Alert crew

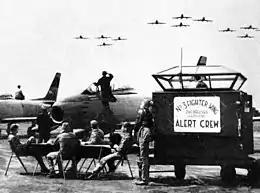
RCAF alert crew at Zweibrücken Air Base, Germany in 1957 waiting to scramble with the Canadair Sabre jet fighters

Although alert crews were probably in use during World War I, the term primarily came of use during World War II, as single seat fighter pilots or multi-seat fighter/pursuit aircraft crews would be scrambled to intercept enemy fighter or bomber aircraft, as was most notably characterized by the Royal Air Force (RAF) during the Battle of Britain in 1940. The concept was later adopted by other services, such as fighter elements (albeit known as "pursuit" aircraft at the time) of the U.S. Army Air Forces.